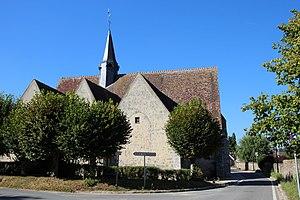
Église Saint-Germain-d'Auxerre d'Hermeray en France. Object location48°